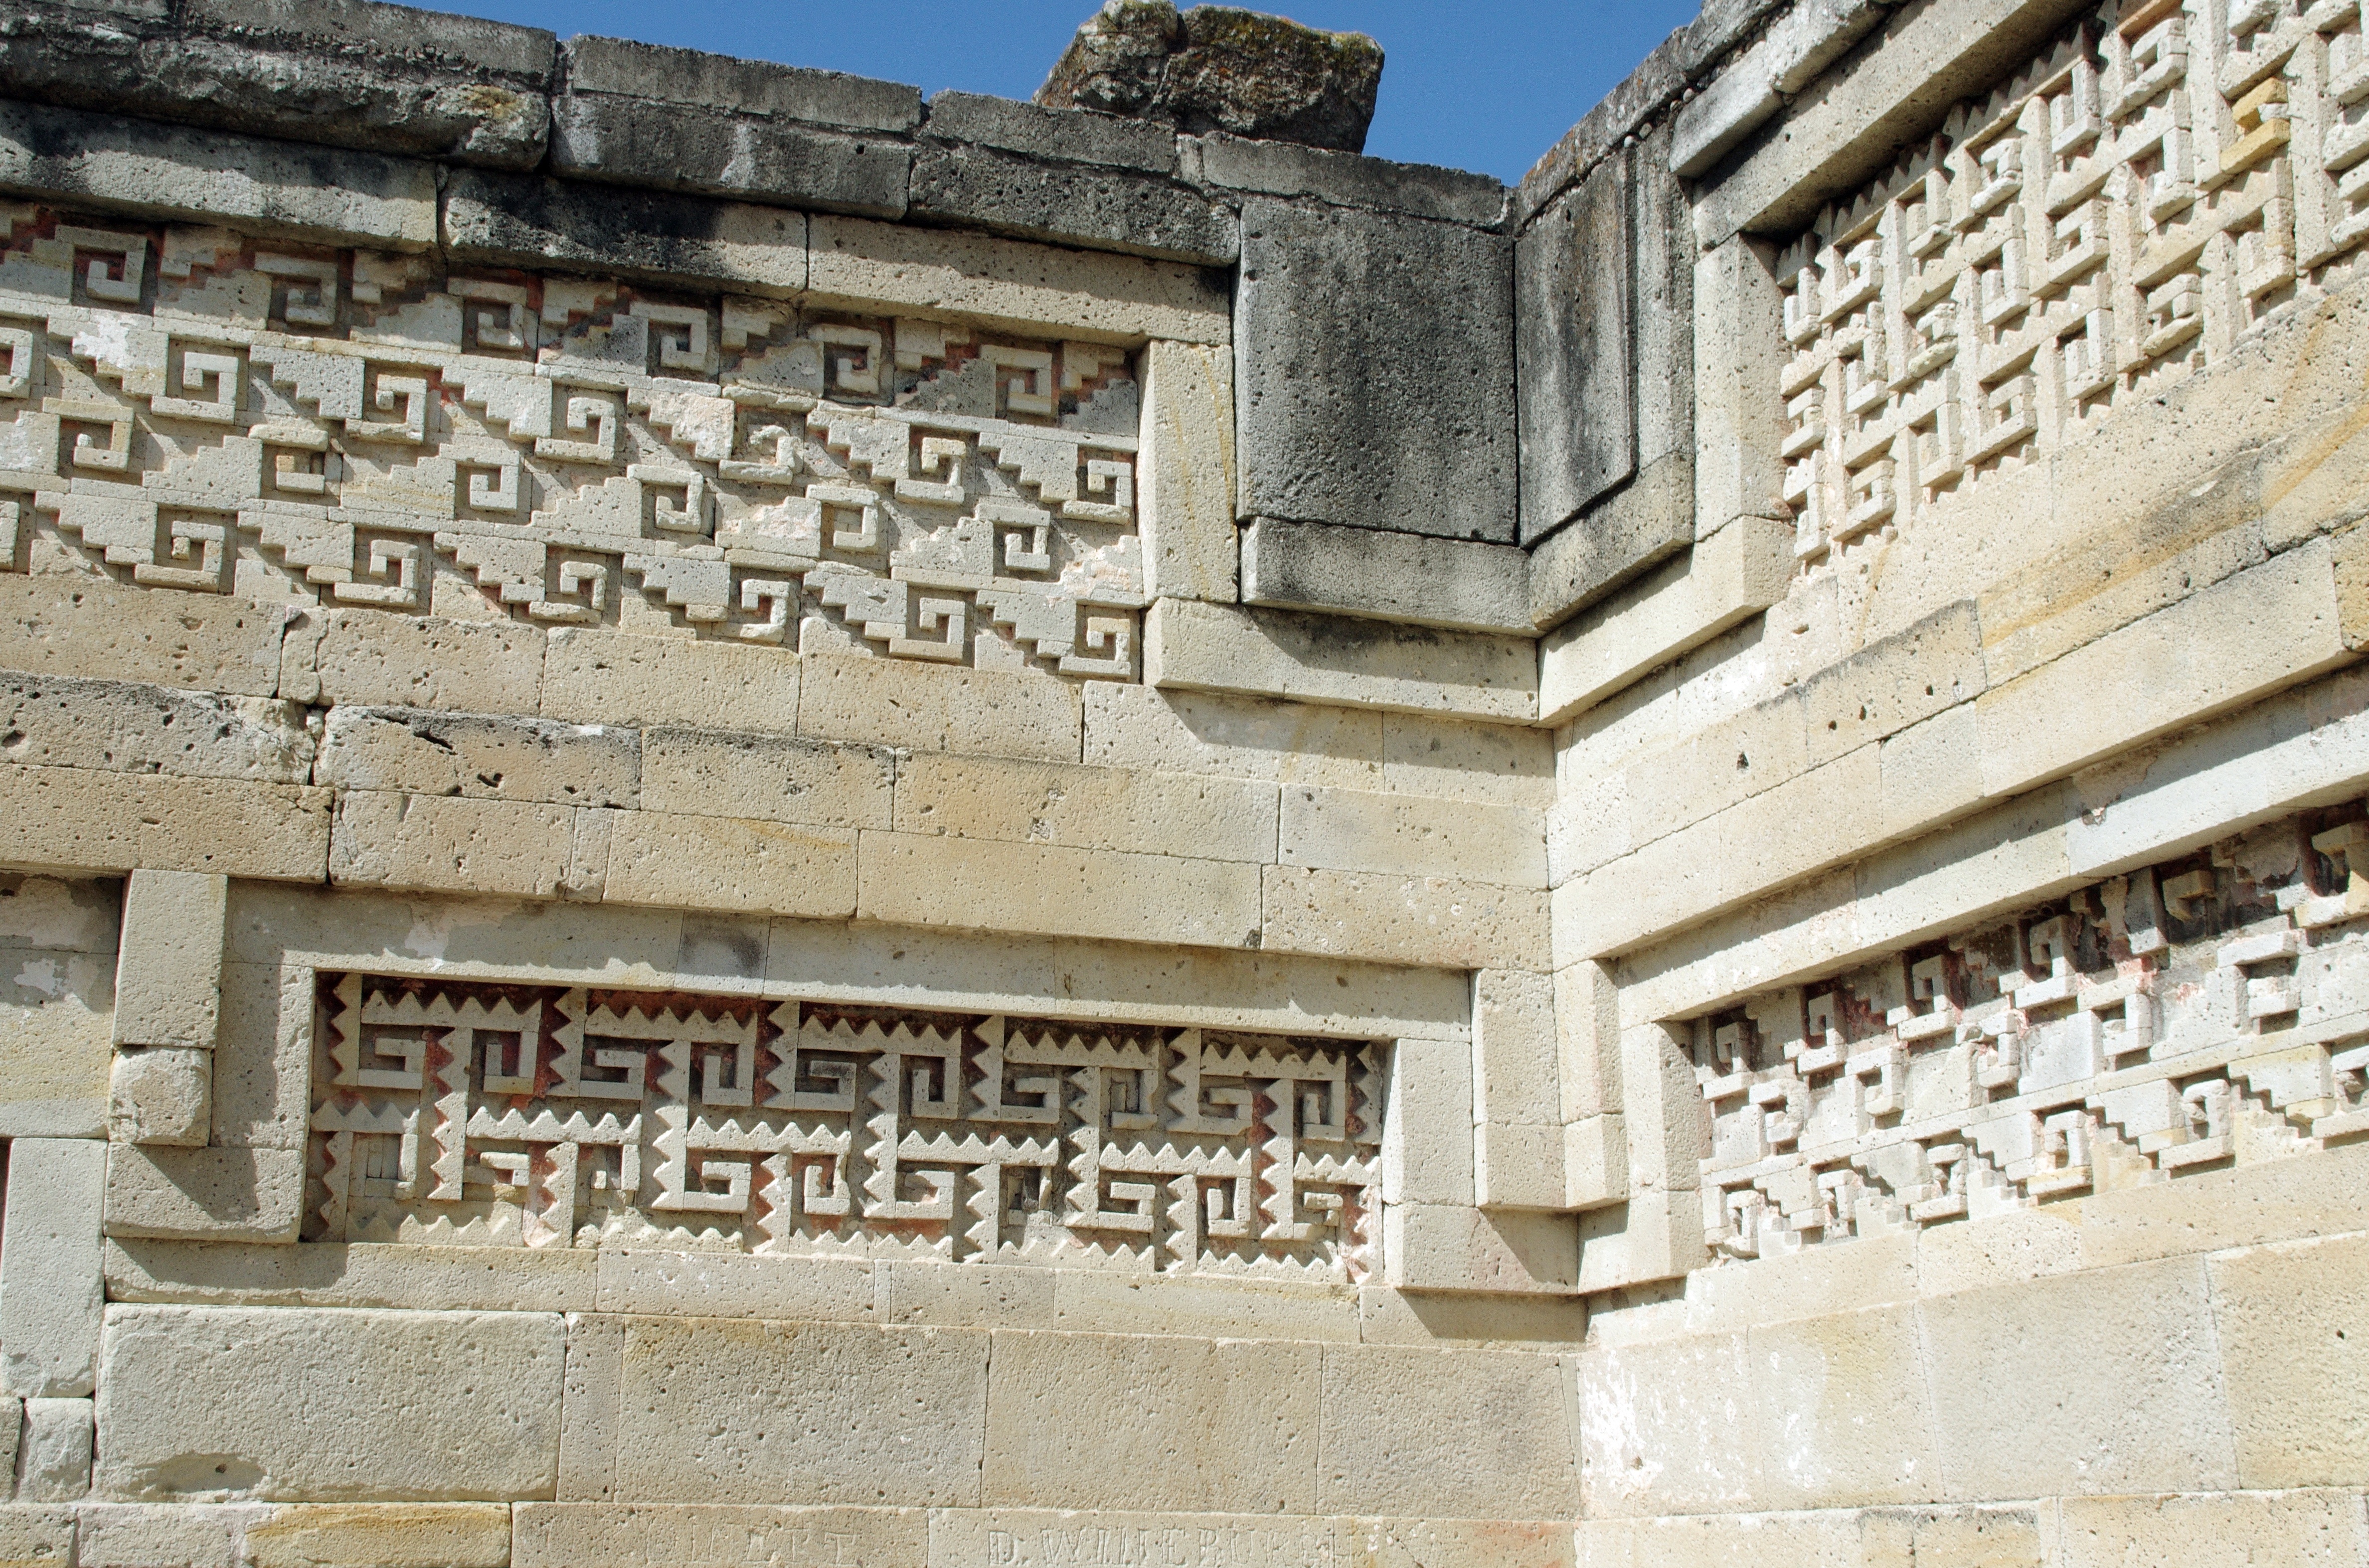
architecture, structure, building, palace, wall, monument, greek, facade, brick, temple, mexico, ruins, history, archaeological site, zapotec, oaxaca, ancient history, mitla, mixtec